Rankin (photographer)

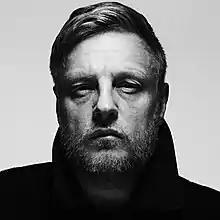
Rankin in 2021

John Rankin Waddell (born 1966), known as Rankin, is a British photographer and director who has photographed, amongst other subjects, Björk, Kate Moss, Madonna, David Bowie and Queen Elizabeth II.